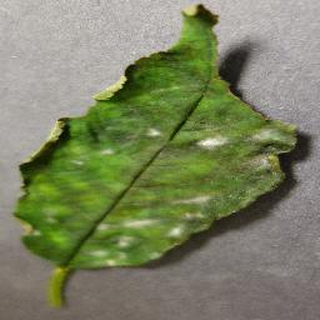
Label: cherry_powdery_mildew